Japanese cruiser Unebi

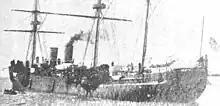
Underway, shortly after departing Le Havre

"Unebi", named after Mount Unebi in Nara prefecture was laid down on 27 May 1884 at Forges et Chantiers de la Gironde's shipyard in Le Havre, the day before the contract was signed. The ship was launched on 6 April 1886, with Prince Fushimi in attendance and she was completed on 18 October 1886 at a cost of ¥1,812,673, far more than the ¥1,093,000 price in the original contract.